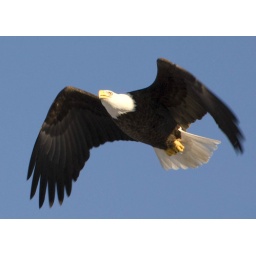
this is an eagle that was flying near my house in the mid coast area of Maine.